European badger

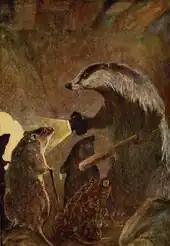
Mr. Badger, as portrayed in an illustrated edition of Kenneth Grahame's "The Wind in the Willows"

Badgers prey on rabbits throughout the year, especially during times when their young are available. They catch young rabbits by locating their position in their nest by scent, then dig vertically downwards to them. In mountainous or hilly districts, where vegetable food is scarce, badgers rely on rabbits as a principal food source. Adult rabbits are usually avoided, unless they are wounded or caught in traps. They consume them by turning them inside out and eating the meat, leaving the inverted skin uneaten. Hedgehogs are eaten in a similar manner. In areas where badgers are common, hedgehogs are scarce. Some rogue badgers may kill lambs, though this is very rare; they may be erroneously implicated in lamb killings through the presence of discarded wool and bones near their setts, though foxes, which occasionally live alongside badgers, are often the culprits, as badgers do not transport food to their setts. They typically kill lambs by biting them behind the shoulder. Poultry and game birds are also taken only rarely. Some badgers may build their setts in close proximity to poultry or game farms without ever causing damage. In the rare instances in which badgers do kill reared birds, the killings usually occur in February–March, when food is scarce due to harsh weather and increases in badger populations. Badgers can easily breach bee hives with their jaws, and are mostly indifferent to bee stings, even when set upon by swarms.